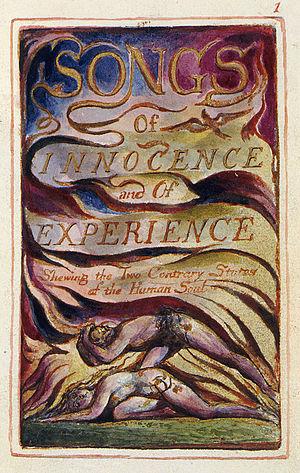
William Blake, né le 28 novembre 1757 à Londres où il est mort le 12 août 1827, est un artiste peintre, graveur et poète pré-romantique britannique.
Un livre d'artiste est une œuvre d'art prenant la forme ou adoptant l'esprit d'un livre.